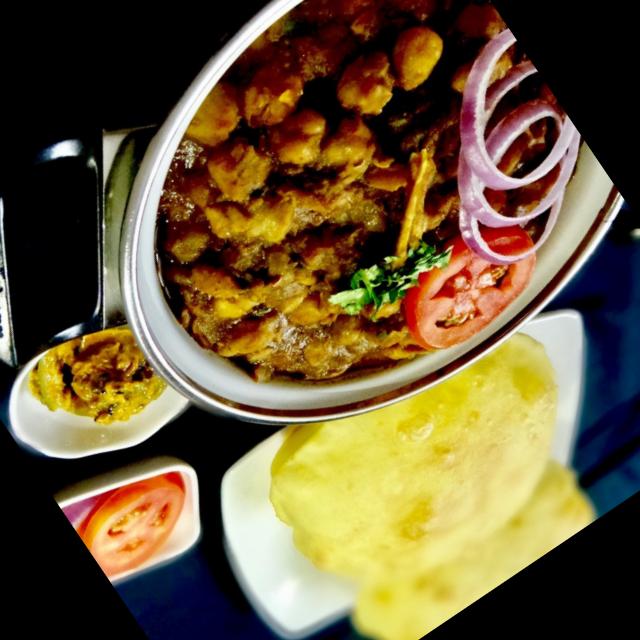
Dish: chole